2007 NASCAR Busch East Series

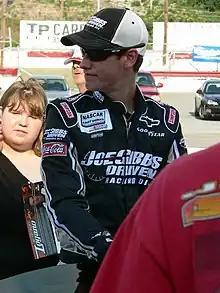
Joey Logano, the 2007 Busch East Series champion.

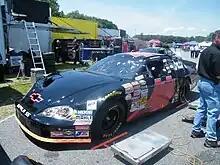
Sean Caisse, driving the No. 44 car for Andy Santerre, finished second behind Logano in the championship by 166 points.

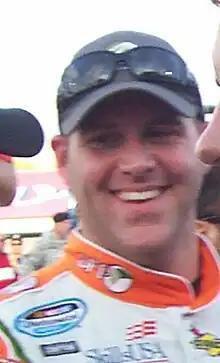
Peyton Sellers finished third in the championship.

The 2007 NASCAR Busch East Series was the 21st season of the Busch East Series, a stock car racing series sanctioned by NASCAR. The season consisted of thirteen races and began on April 28 at Greenville-Pickens Speedway with the Greased Lightning 150. The season finale, the Sunoco 150, was held on September 21 at Dover International Speedway. Mike Olsen entered the season as the defending drivers' champion. Joey Logano won the championship, 166 points in front of Sean Caisse.